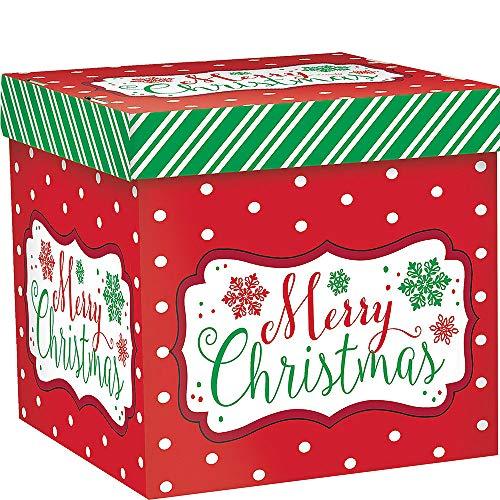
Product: Modern Prints Assorted Pop Up Boxes For Christmas Gifts And Giveaways, 3 Ct. | Party Accessory
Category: Home & Kitchen | Wall Art | Posters & Prints
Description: Multicolored cardstock gift boxes.
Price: $6.48
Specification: ProductDimensions:19.8x15.8x0.5inches|ItemWeight:1pounds|ShippingWeight:2.35pounds(Viewshippingratesandpolicies)|DomesticShipping:ItemcanbeshippedwithinU.S.|InternationalShipping:ThisitemcanbeshippedtoselectcountriesoutsideoftheU.S.LearnMore|ASIN:B017HW0U9E|Itemmodelnumber:260080|Manufacturerrecommendedage:4-12years